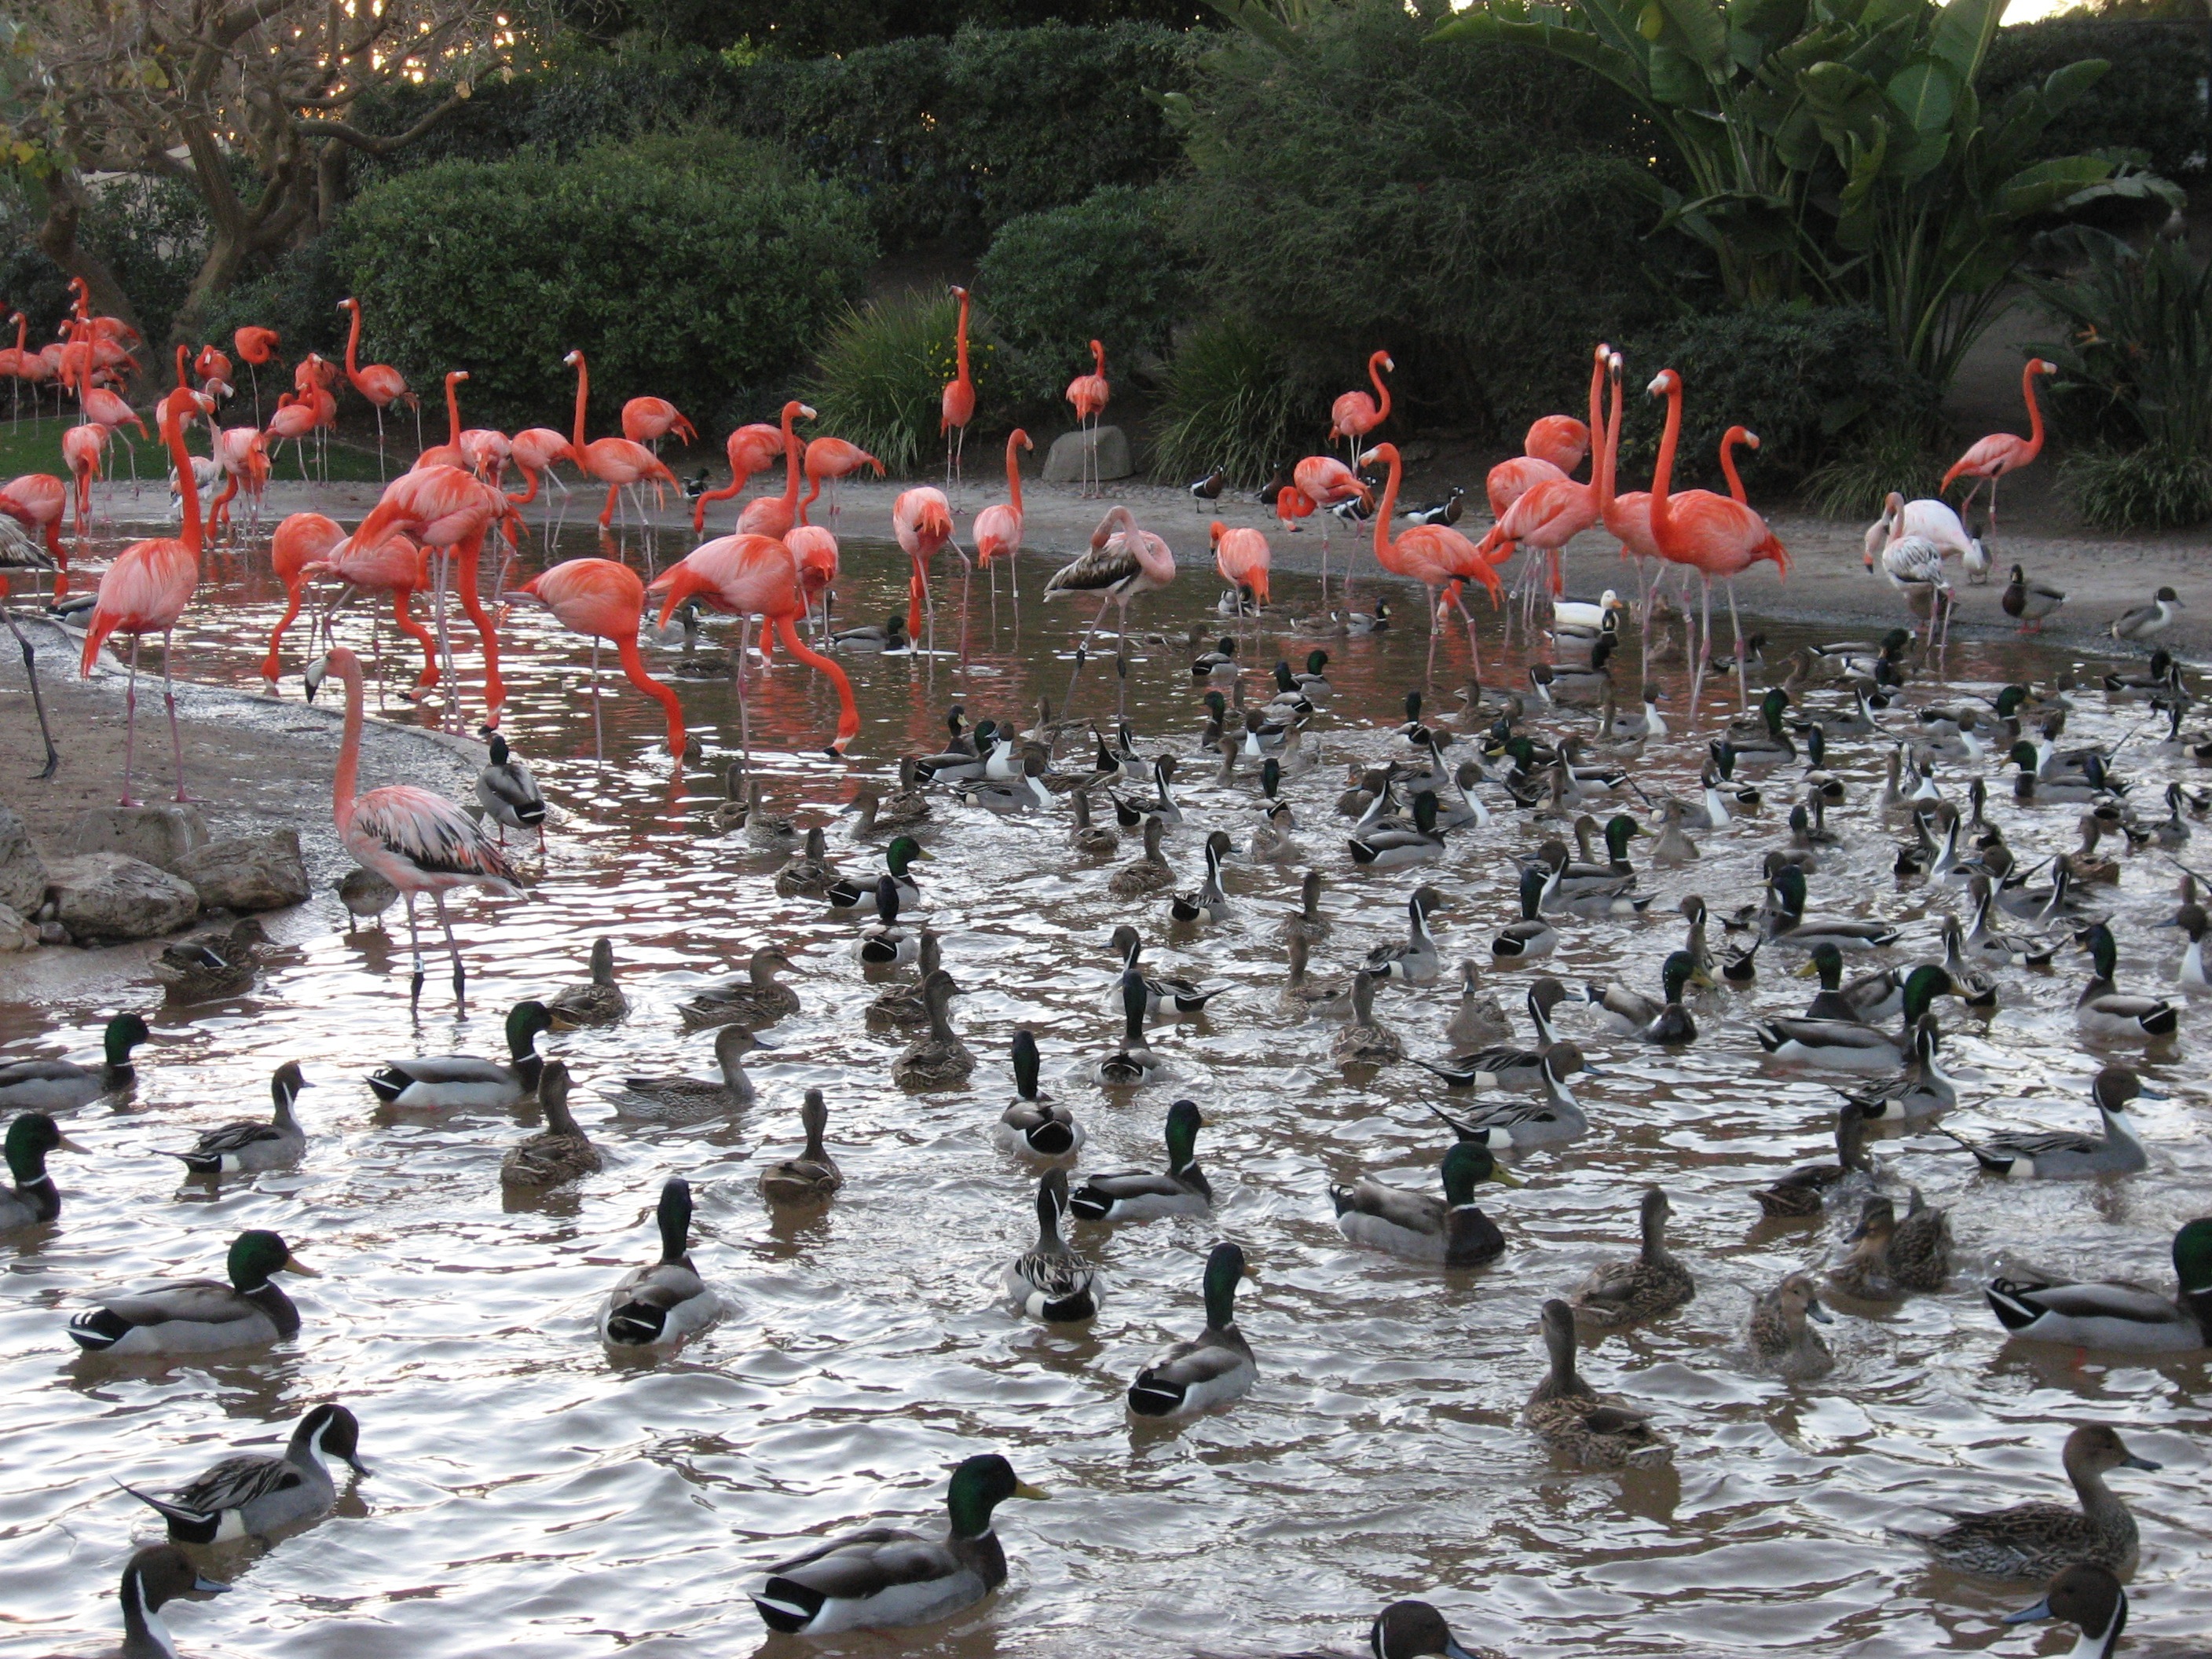
bird, pond, wildlife, park, avian, swimming, flamingo, ducks, waterfowl, water bird, lesser, mallard, pintail